Characterization of nanoparticles

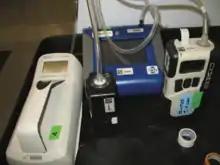
Equipment used for area sampling of airborne nanoparticles. The instruments shown here include a condensation particle counter "(left)", aerosol photometer "(blue device at top)", and two air sampling pumps for filter-based analysis.

Exposure assessment is a set of methods used to monitor contaminant release and exposures to workers and mitigate the health and safety hazards of nanomaterials in workplaces where they are handled. For engineered nanoparticles, the assessment often involves use of both real-time instruments such as particle counters, which monitor the total number of particles in air (including both the nanoparticle of interest and other background particles), and filter-based occupational hygiene sampling methods that use electron microscopy and elemental analysis to identify the nanoparticle of interest. Personal sampling locates the samplers in the personal breathing zone of the worker, as close to the nose and mouth as possible and usually attached to a shirt collar. Area sampling is where samplers are placed at static locations.